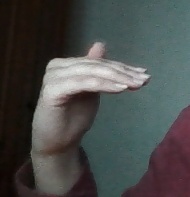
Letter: khaa